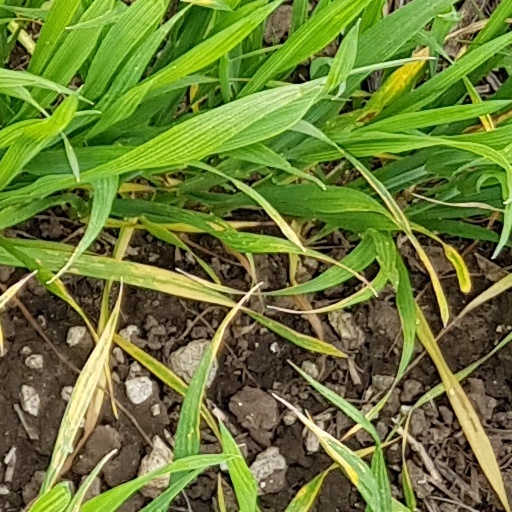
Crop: wheat